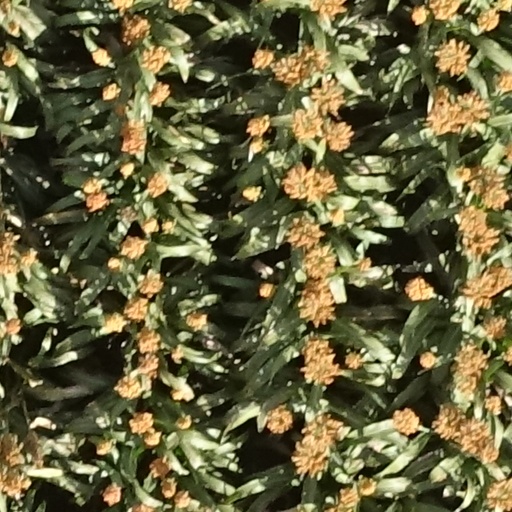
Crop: sorghum